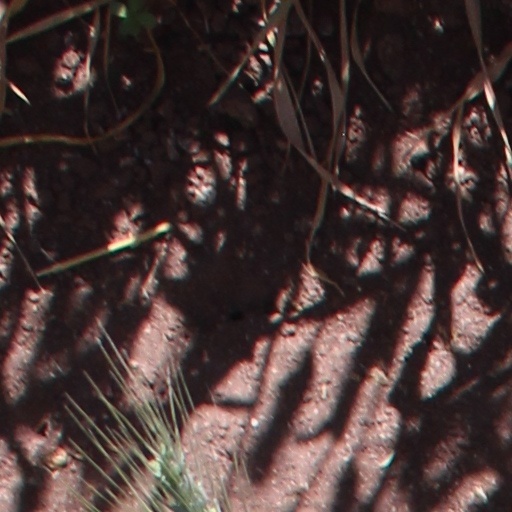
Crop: wheat